Francis Winthrop Palfrey

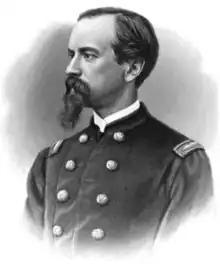

Francis Winthrop Palfrey (1831–1889) was an American historian and Civil War officer.